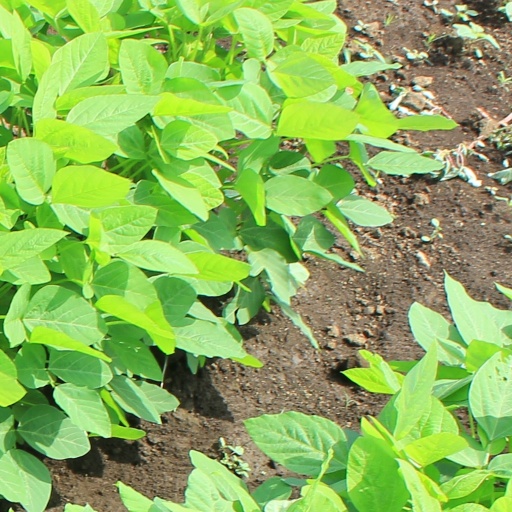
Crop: soybean